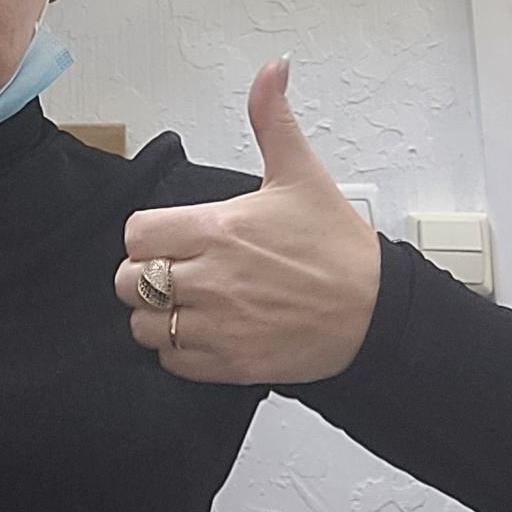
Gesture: like